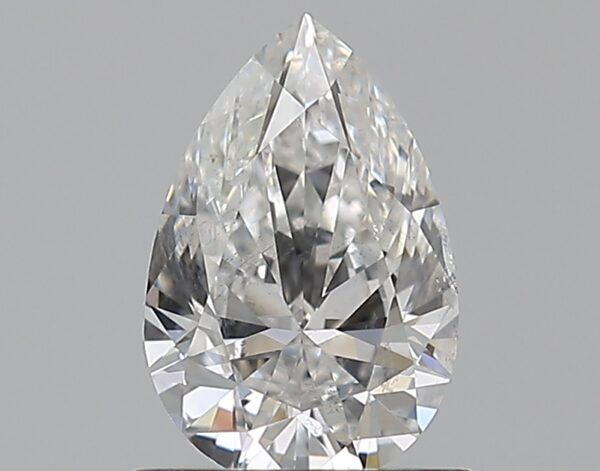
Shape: pear
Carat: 0.7
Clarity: SI2
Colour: F
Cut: VG
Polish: EX
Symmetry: VG
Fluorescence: N
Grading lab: GIA
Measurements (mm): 7.55 x 5 x 2.99